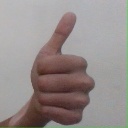
अक्षर: थ